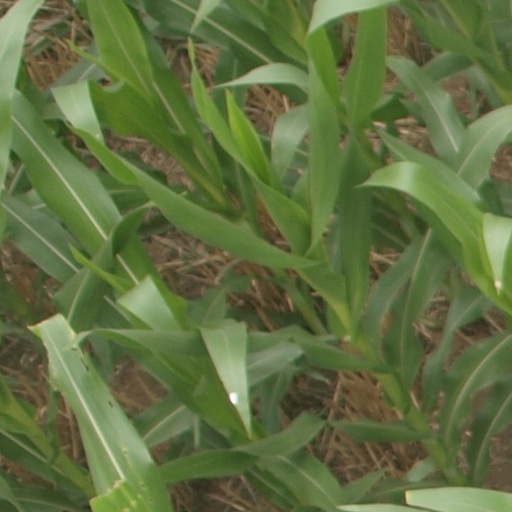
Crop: maize; corn